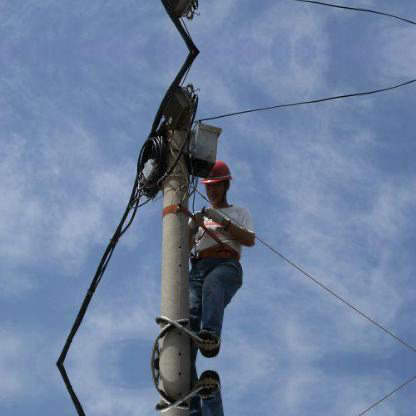
Objects in the image:
label: helmet